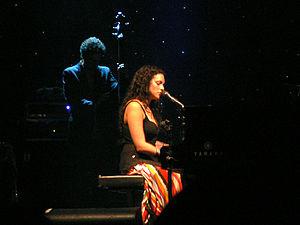
In Your Honor est le cinquième album studio du groupe américain de rock alternatif Foo Fighters, sorti le 13 juin 2005 sur le label RCA Records. Double album, il est composé d'un disque rock et d'un disque acoustique, sur lequel figurent plusieurs invités tels que Josh Homme, John Paul Jones et Norah Jones. Enregistré dans leur nouveau studio à Los Angeles avec Nick Raskulinecz, Dave Grohl souhaite en faire un « album symbole » pour le groupe, au même titre que Physical Graffiti pour Led Zeppelin, laissant présager de ce qu'ils pourraient faire à l'avenir. Les paroles évoquent des thèmes généraux inspirés de la campagne de John Kerry pour l'élection présidentielle américaine de 2004 dans laquelle Grohl s'est investi, mais sont également plus introspectives, sans pour autant refléter l'état d'esprit du chanteur.
Feels Like Home est le deuxième album de la chanteuse américaine Norah Jones, sorti en 2004. Aux États-Unis, l’album s’est vendu à plus d'un million d’exemplaires pendant ses deux premières semaines de diffusion. Aux Pays-Bas, ce fut la meilleure vente de l’année. « Sunrise », l’un des titres de l’album, a remporté en 2005 un Grammy Award.